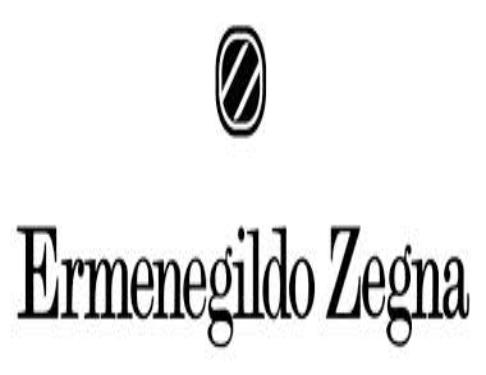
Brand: Ermenegildo Zegna
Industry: Clothes